Pornography in Australia

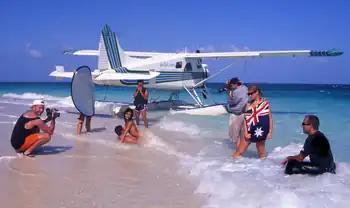
Pierre Woodman filming porn in Australia, 1997

While pornography is legal in Australia, compared to other Western countries, Australia has historically had restrictive laws. Prior to the invention of internet pornography, pornographic films were "de facto" illegal in all six states, with pornography only being legal in the territories. Some extreme forms of pornography, such as pornography depicting children or animals, are illegal in Australia. Some other forms of pornography, such as BDSM pornography, are also technically illegal in Australia, but are widely available online.